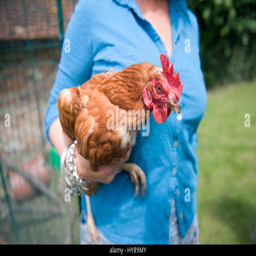
a woman holds one of her chickens